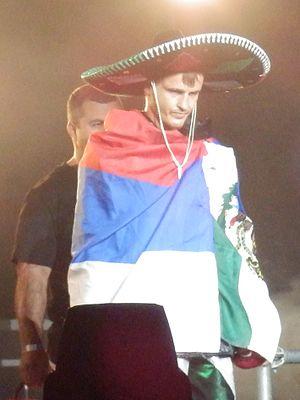
Evgeny Gradovich est un boxeur russe né le 7 août 1986 à Igrim.